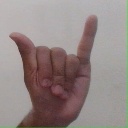
अक्षर: य